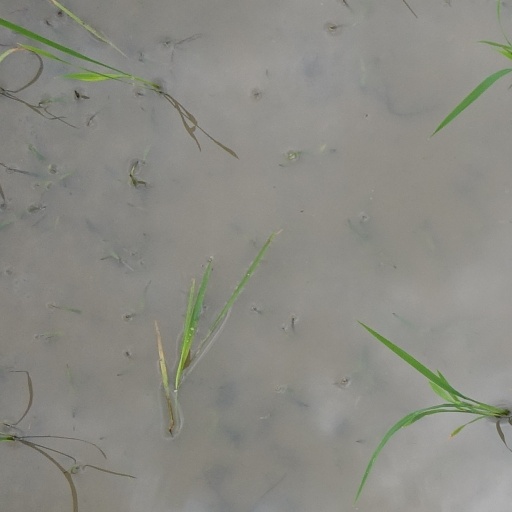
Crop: rice